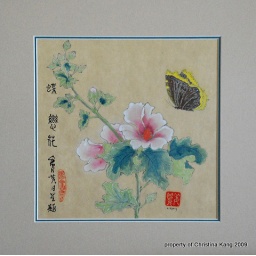
butterfly in love with flowers 2007